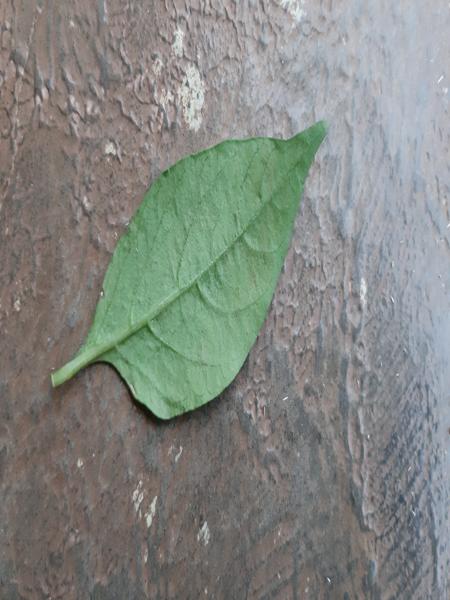
Plant: Chilly